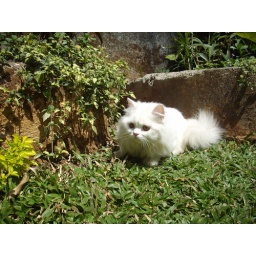
Beautiful photogenic kitten Matahari in the building garden in Vaibhav Apartments(Mumbai) on 29-2-2009)